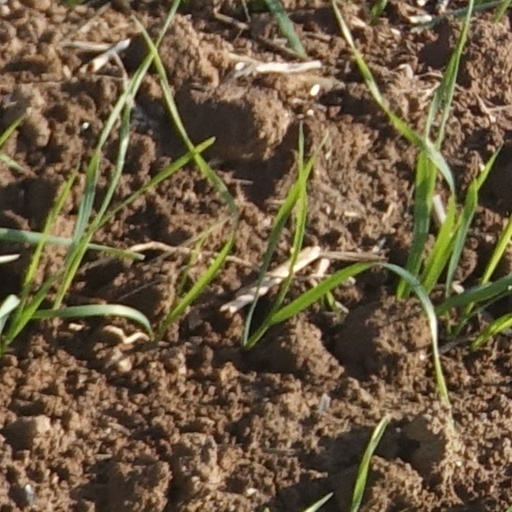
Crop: wheat